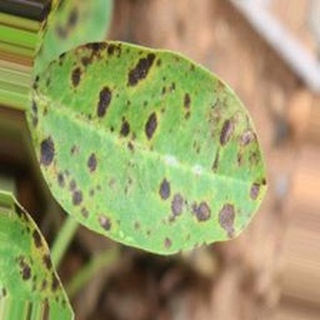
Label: groundnut_late_leaf_spot